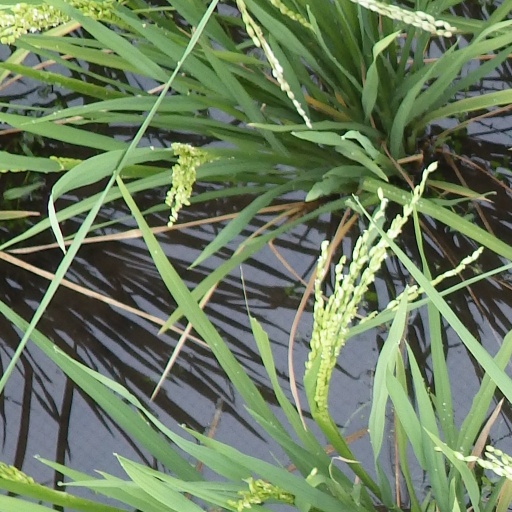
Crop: rice